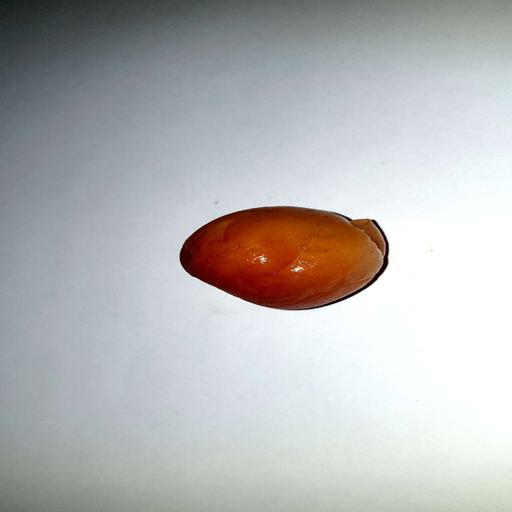
Label: bruised